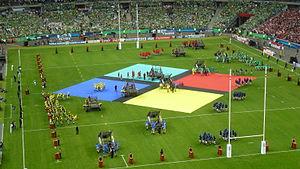
Le Stade de France pendant la cérémonie d'ouverture.
La Coupe du monde de rugby à XV 2007 se déroule du 7 septembre au 20 octobre 2007 en France, au pays de Galles et en Écosse. Il s’agit de la troisième phase finale de la compétition se disputant sur le sol européen. Le pays organisateur a été choisi en avril 2003.